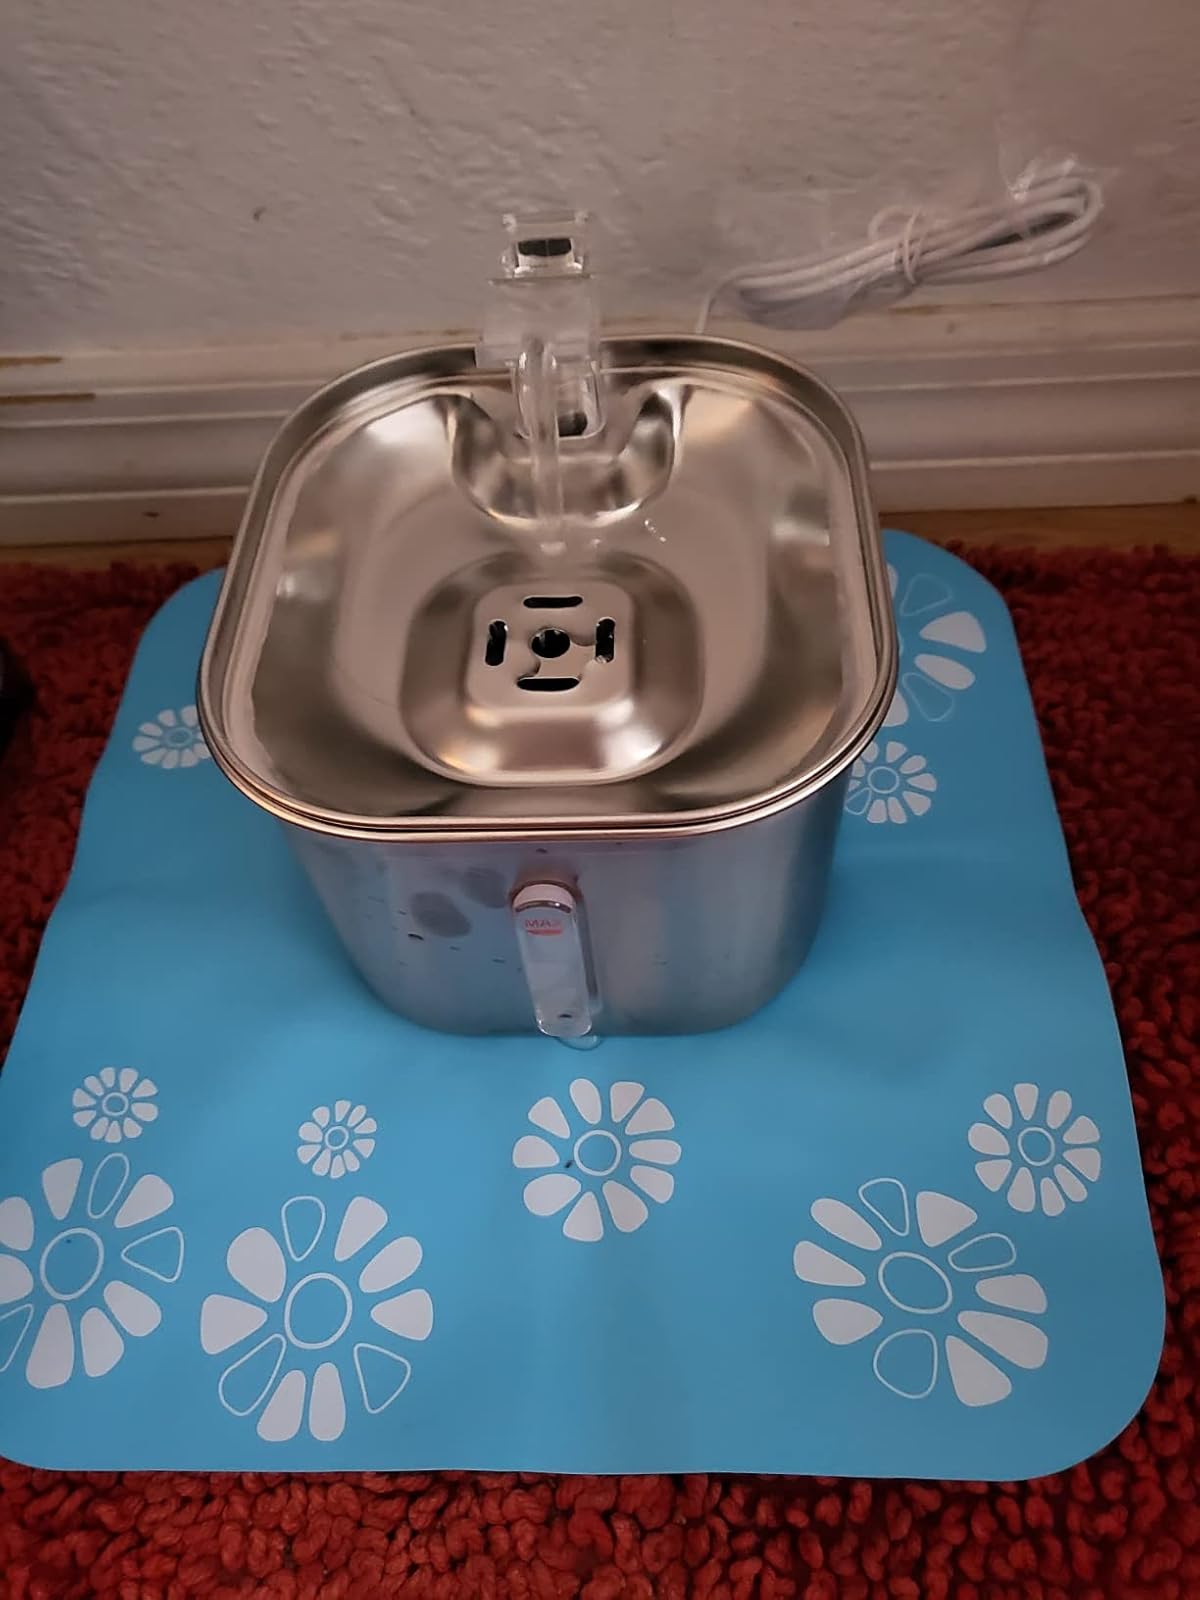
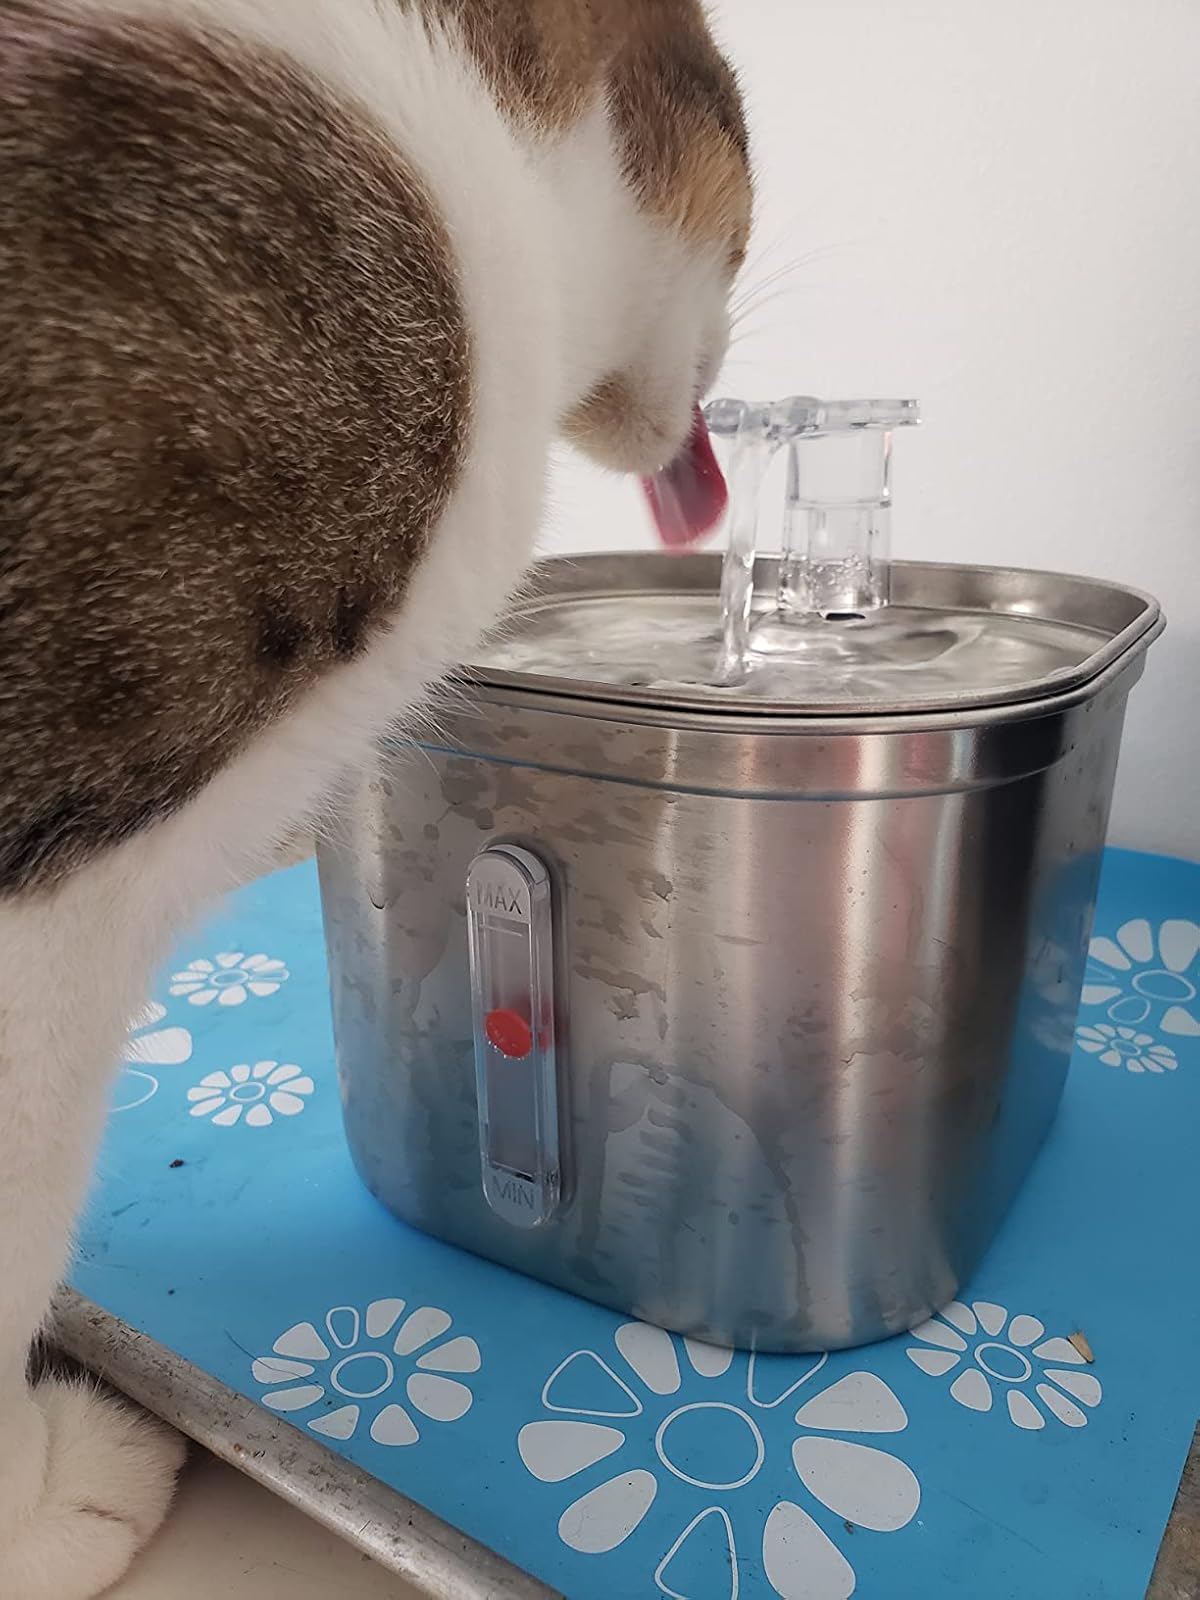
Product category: items_bowl
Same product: yes